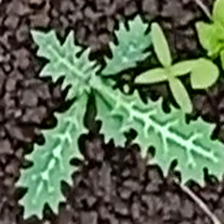
Weed species: Bilayat_(Mexicana_Argemone)